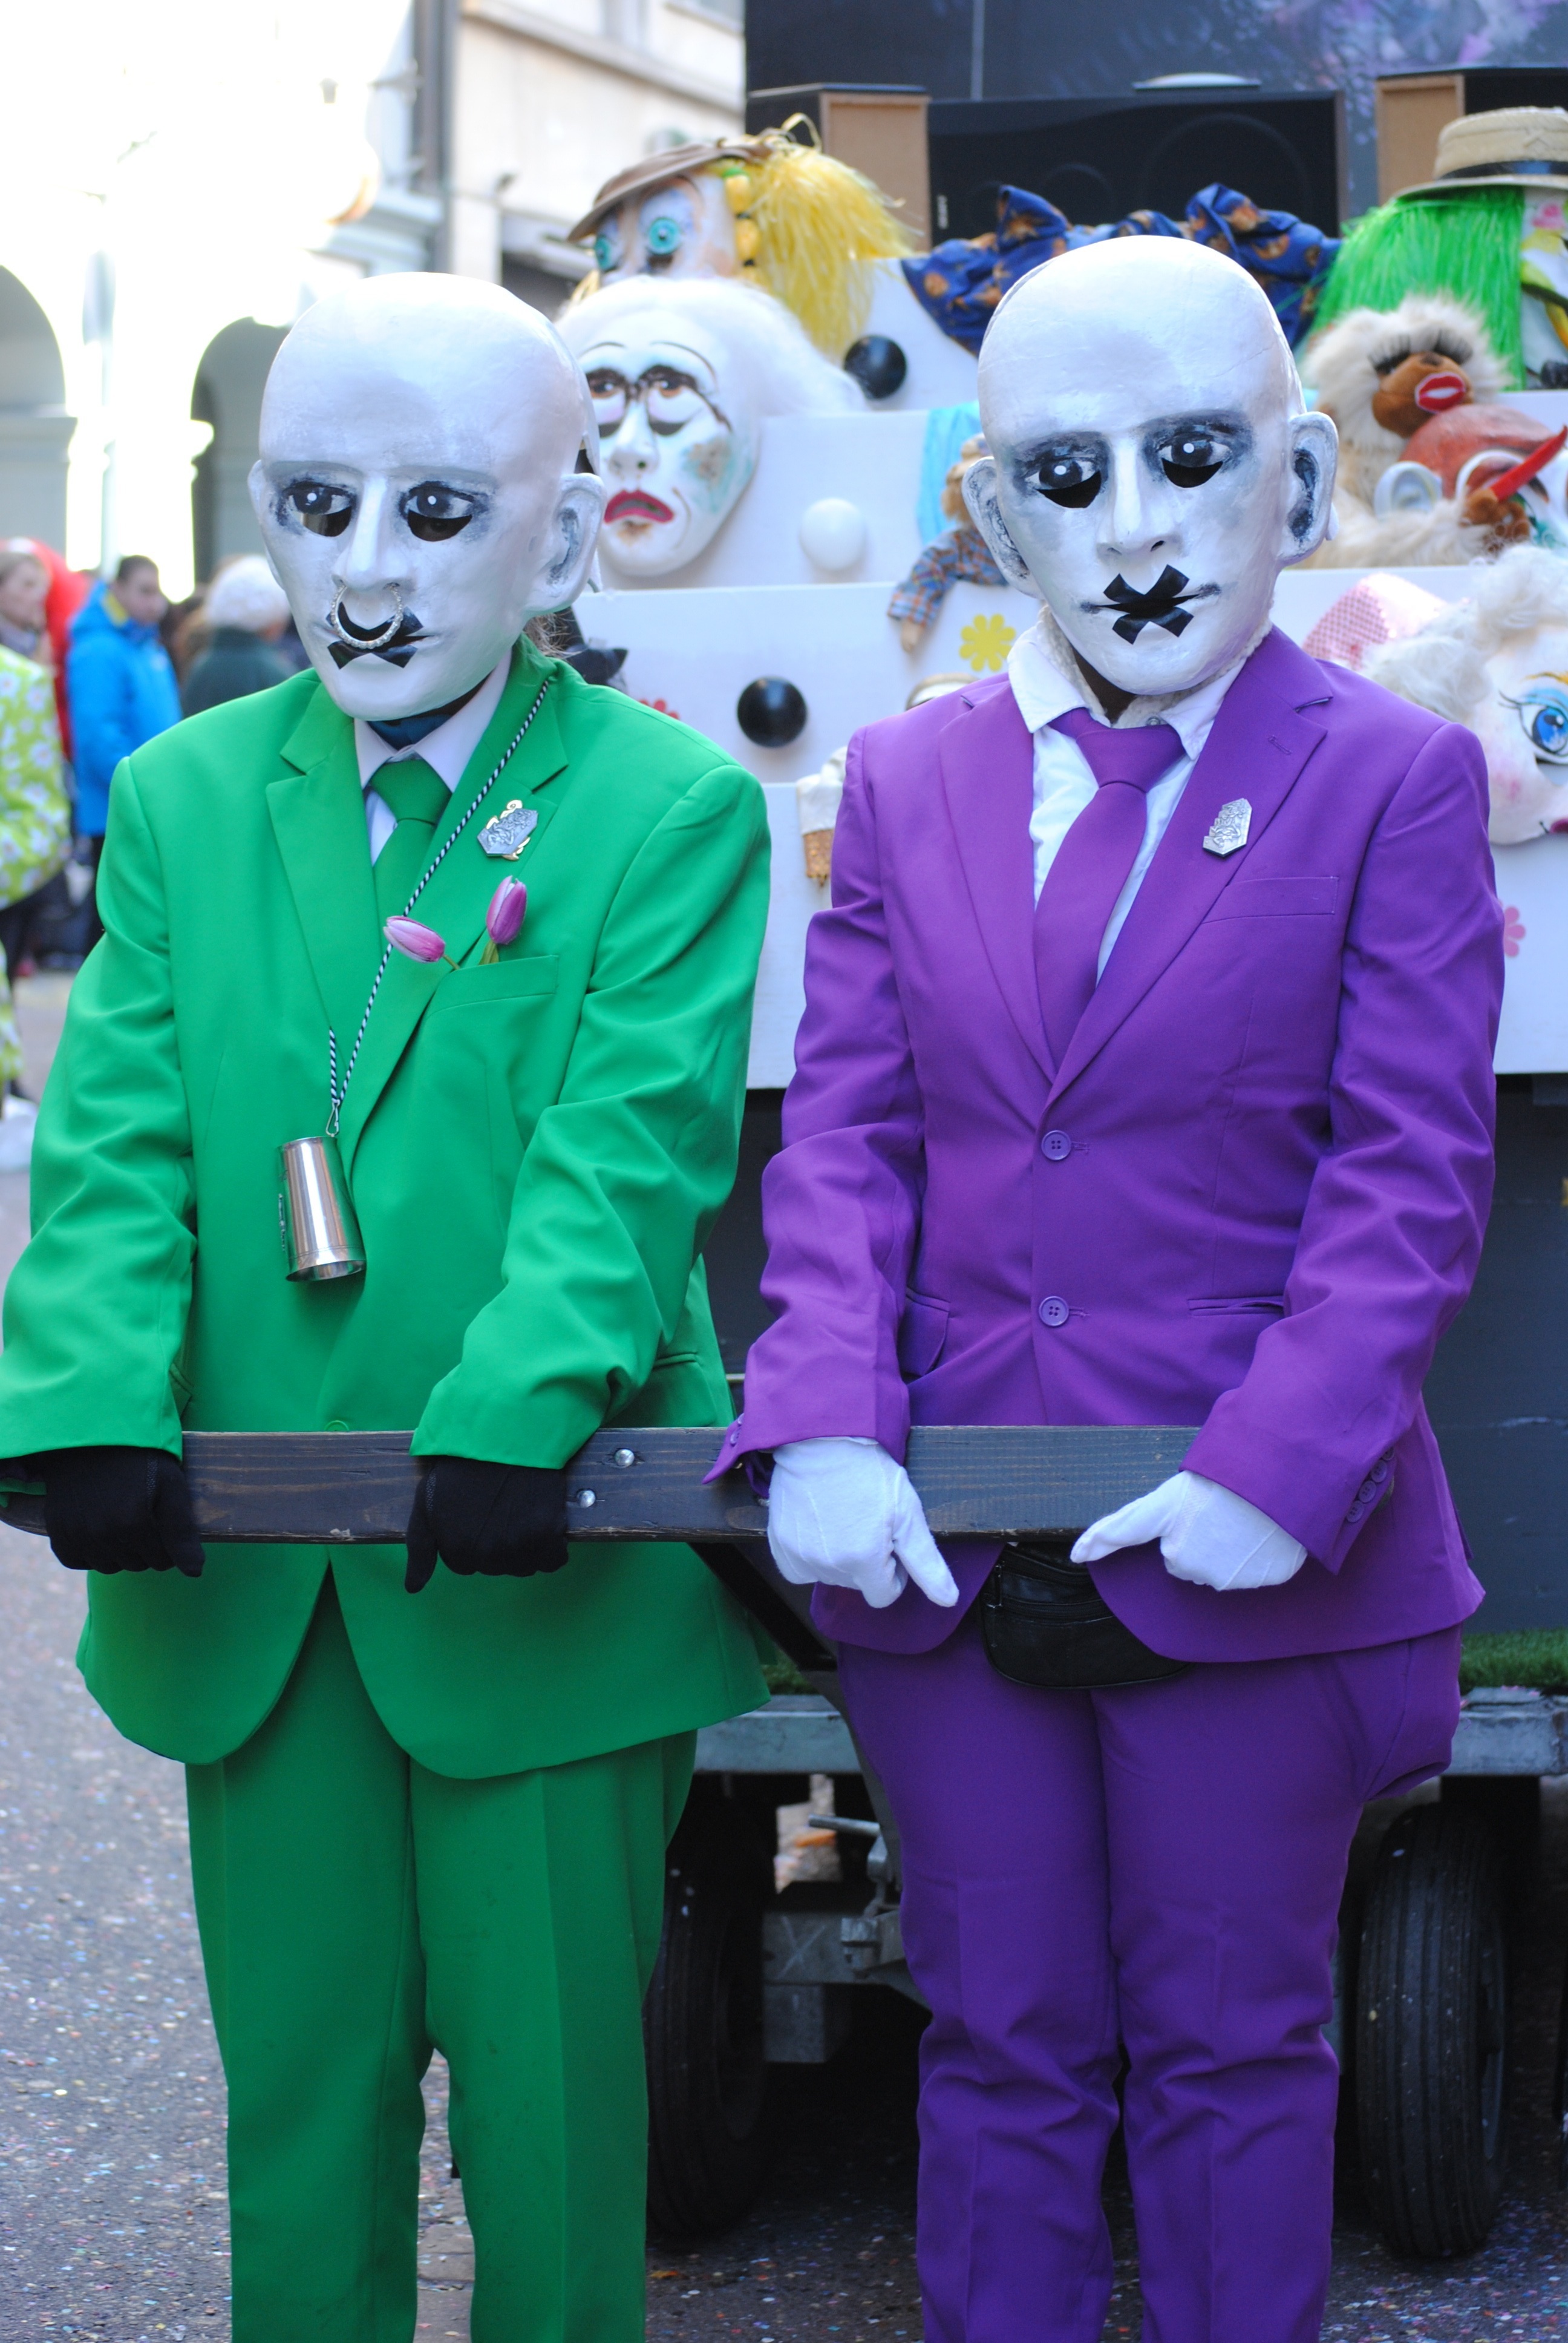
carnival, clothing, mask, joker, costume, fictional character, supervillain, basler fasnacht 2015